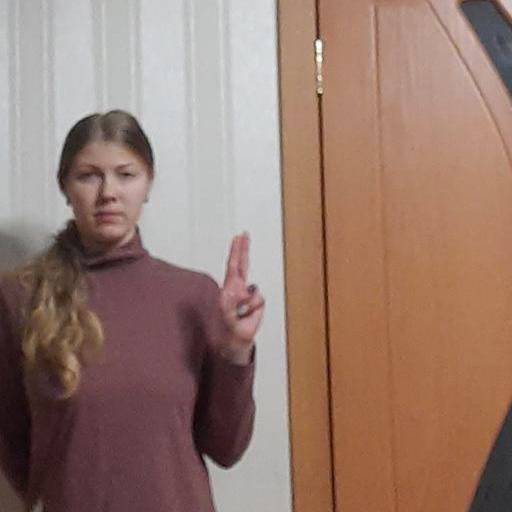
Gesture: two_up